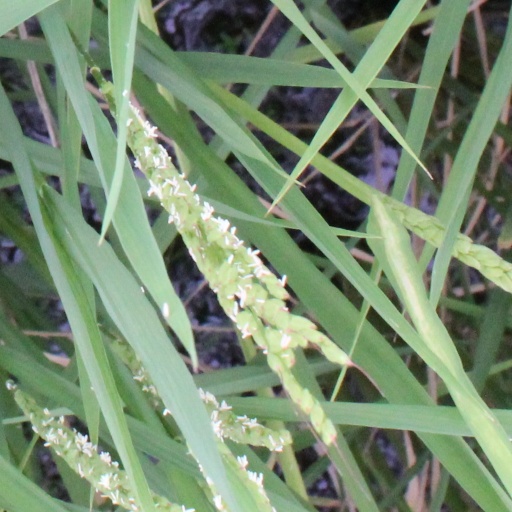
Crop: rice